It's a Wonderful Knife

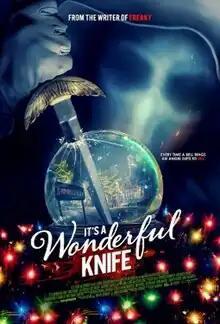
Theatrical release poster

It's a Wonderful Knife is a 2023 American Christmas slasher comedy film directed by Tyler MacIntyre and written by Michael Kennedy. It stars Jane Widdop, Jess McLeod, Joel McHale, Katharine Isabelle, William B. Davis, and Justin Long. It is a spin on the 1946 Christmas film "It's a Wonderful Life"; however, instead of the lead character recognizing his previous good deeds, the character Winnie discovers how many deaths she has prevented in her town.